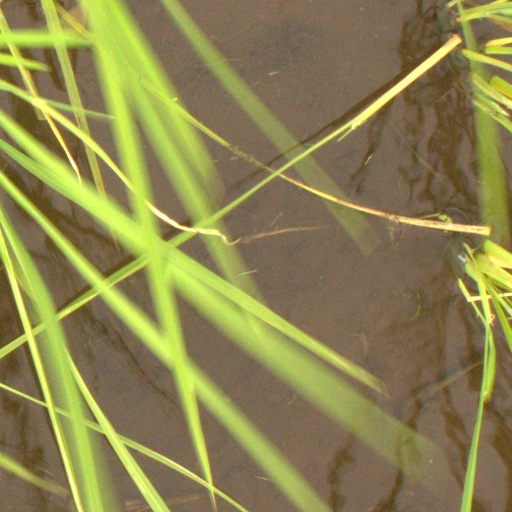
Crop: rice